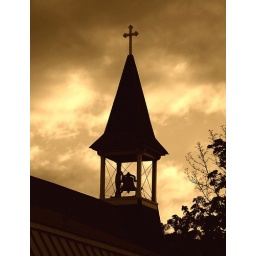
Sepia toned black and white image of the Trinity Episcopal Church in Ashland, Oregon.